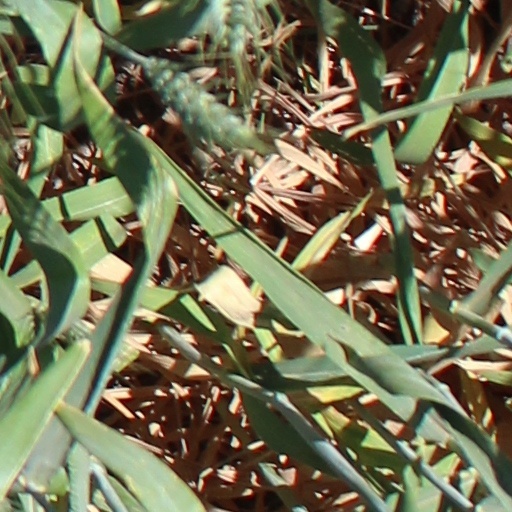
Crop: wheat